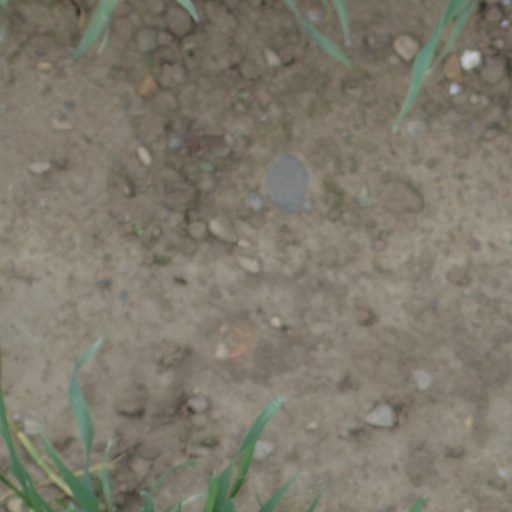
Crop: wheat